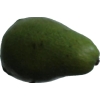
Label: green_avocado